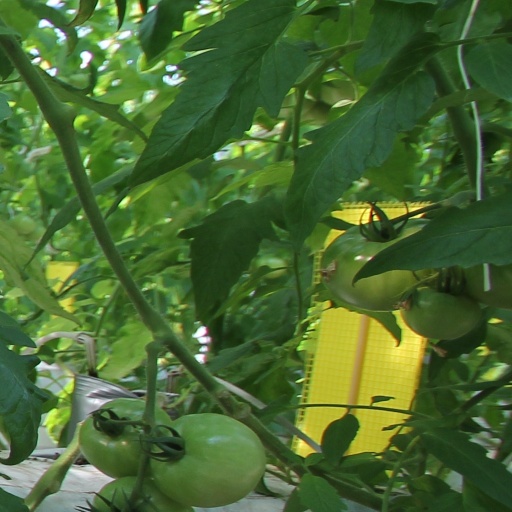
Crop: tomato